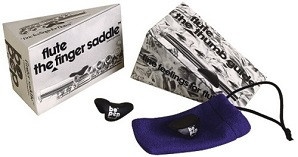
Bo-Pep Thumb Rest
Description: The Bo Pep Thumb Guide is designed to fit the player's right thumb, provides a larger and more natural surface, ensures position, and enhances the player's security, balance, and control.
Brand: Syrinx Music
Category: Arts & Entertainment > Hobbies & Creative Arts > Musical Instrument & Orchestra Accessories > Woodwind Instrument Accessories > Flute Accessories > Flute Parts > Flute Small Parts